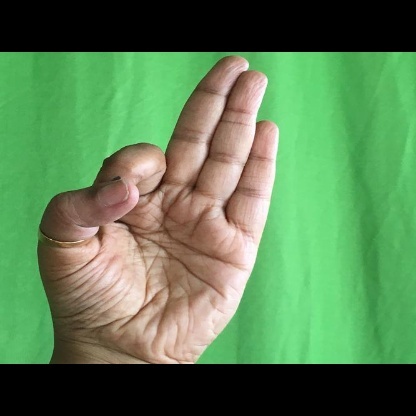
Mudra: Aralam